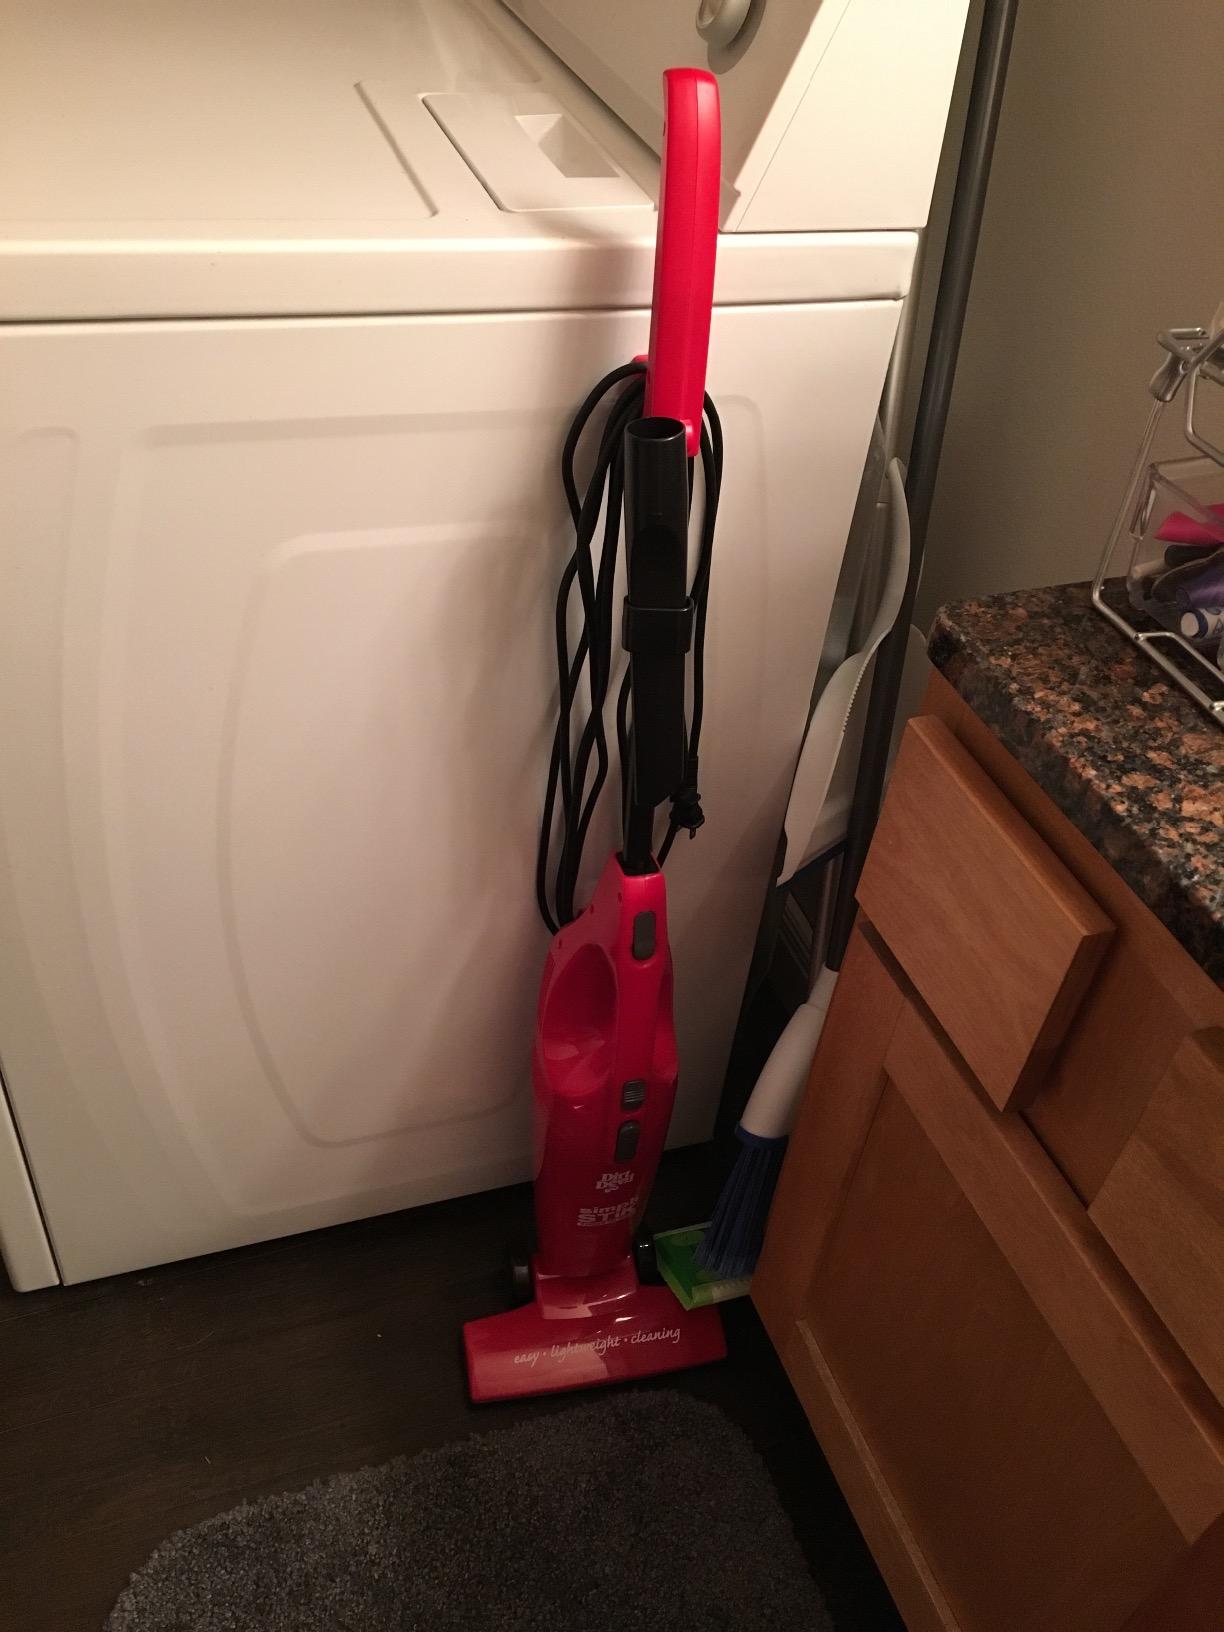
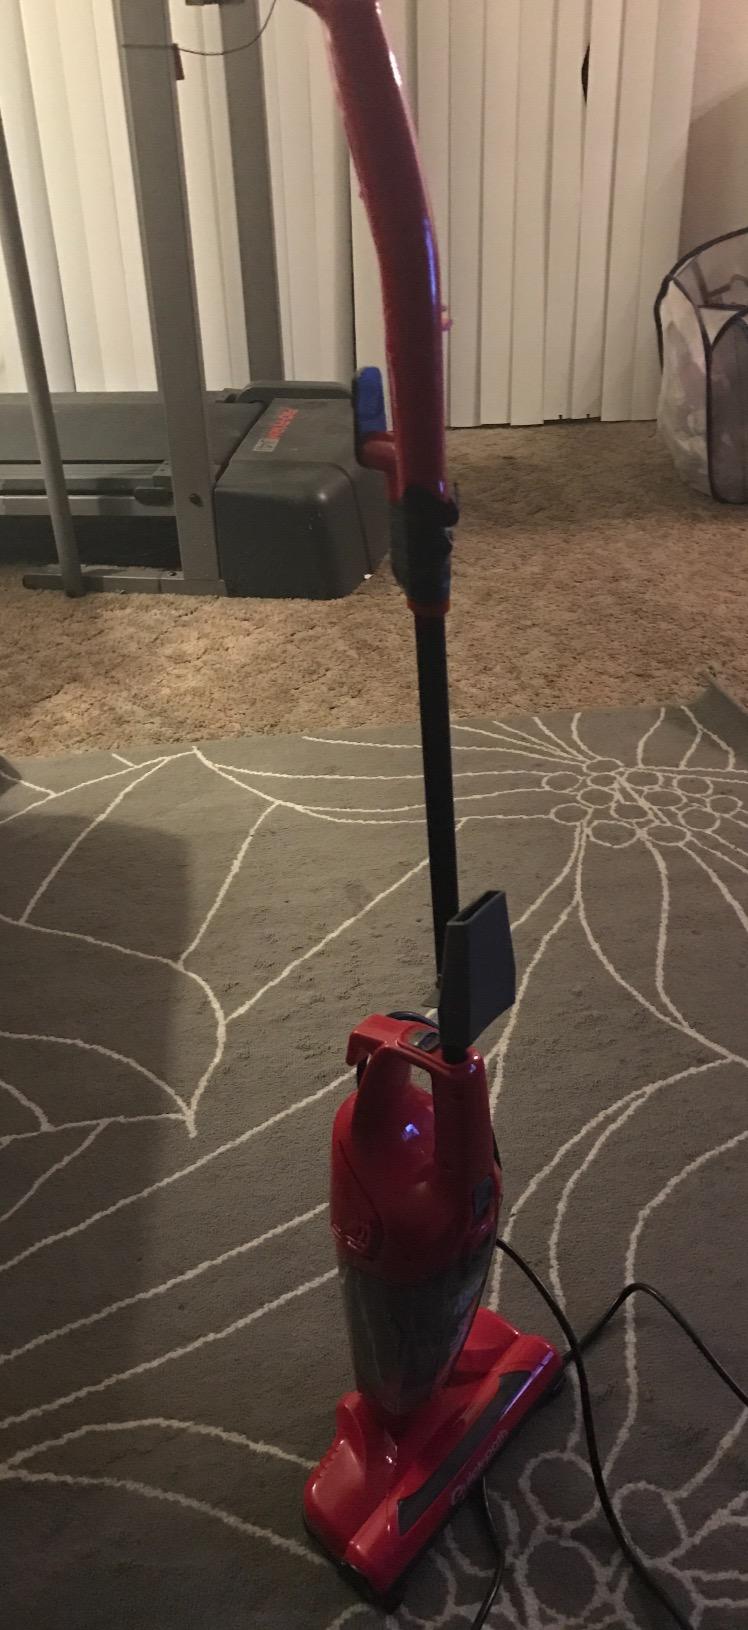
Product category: items_vacuum
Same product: no